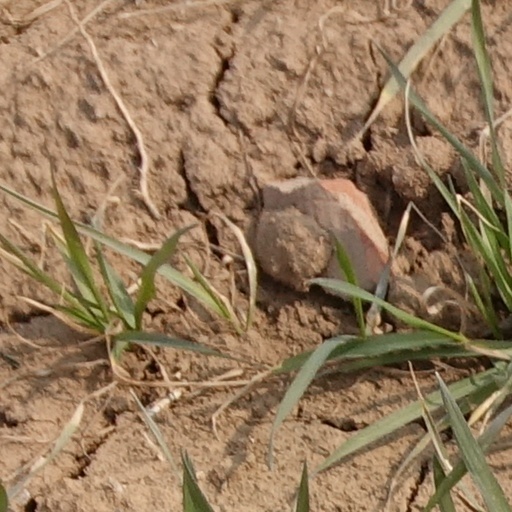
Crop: wheat